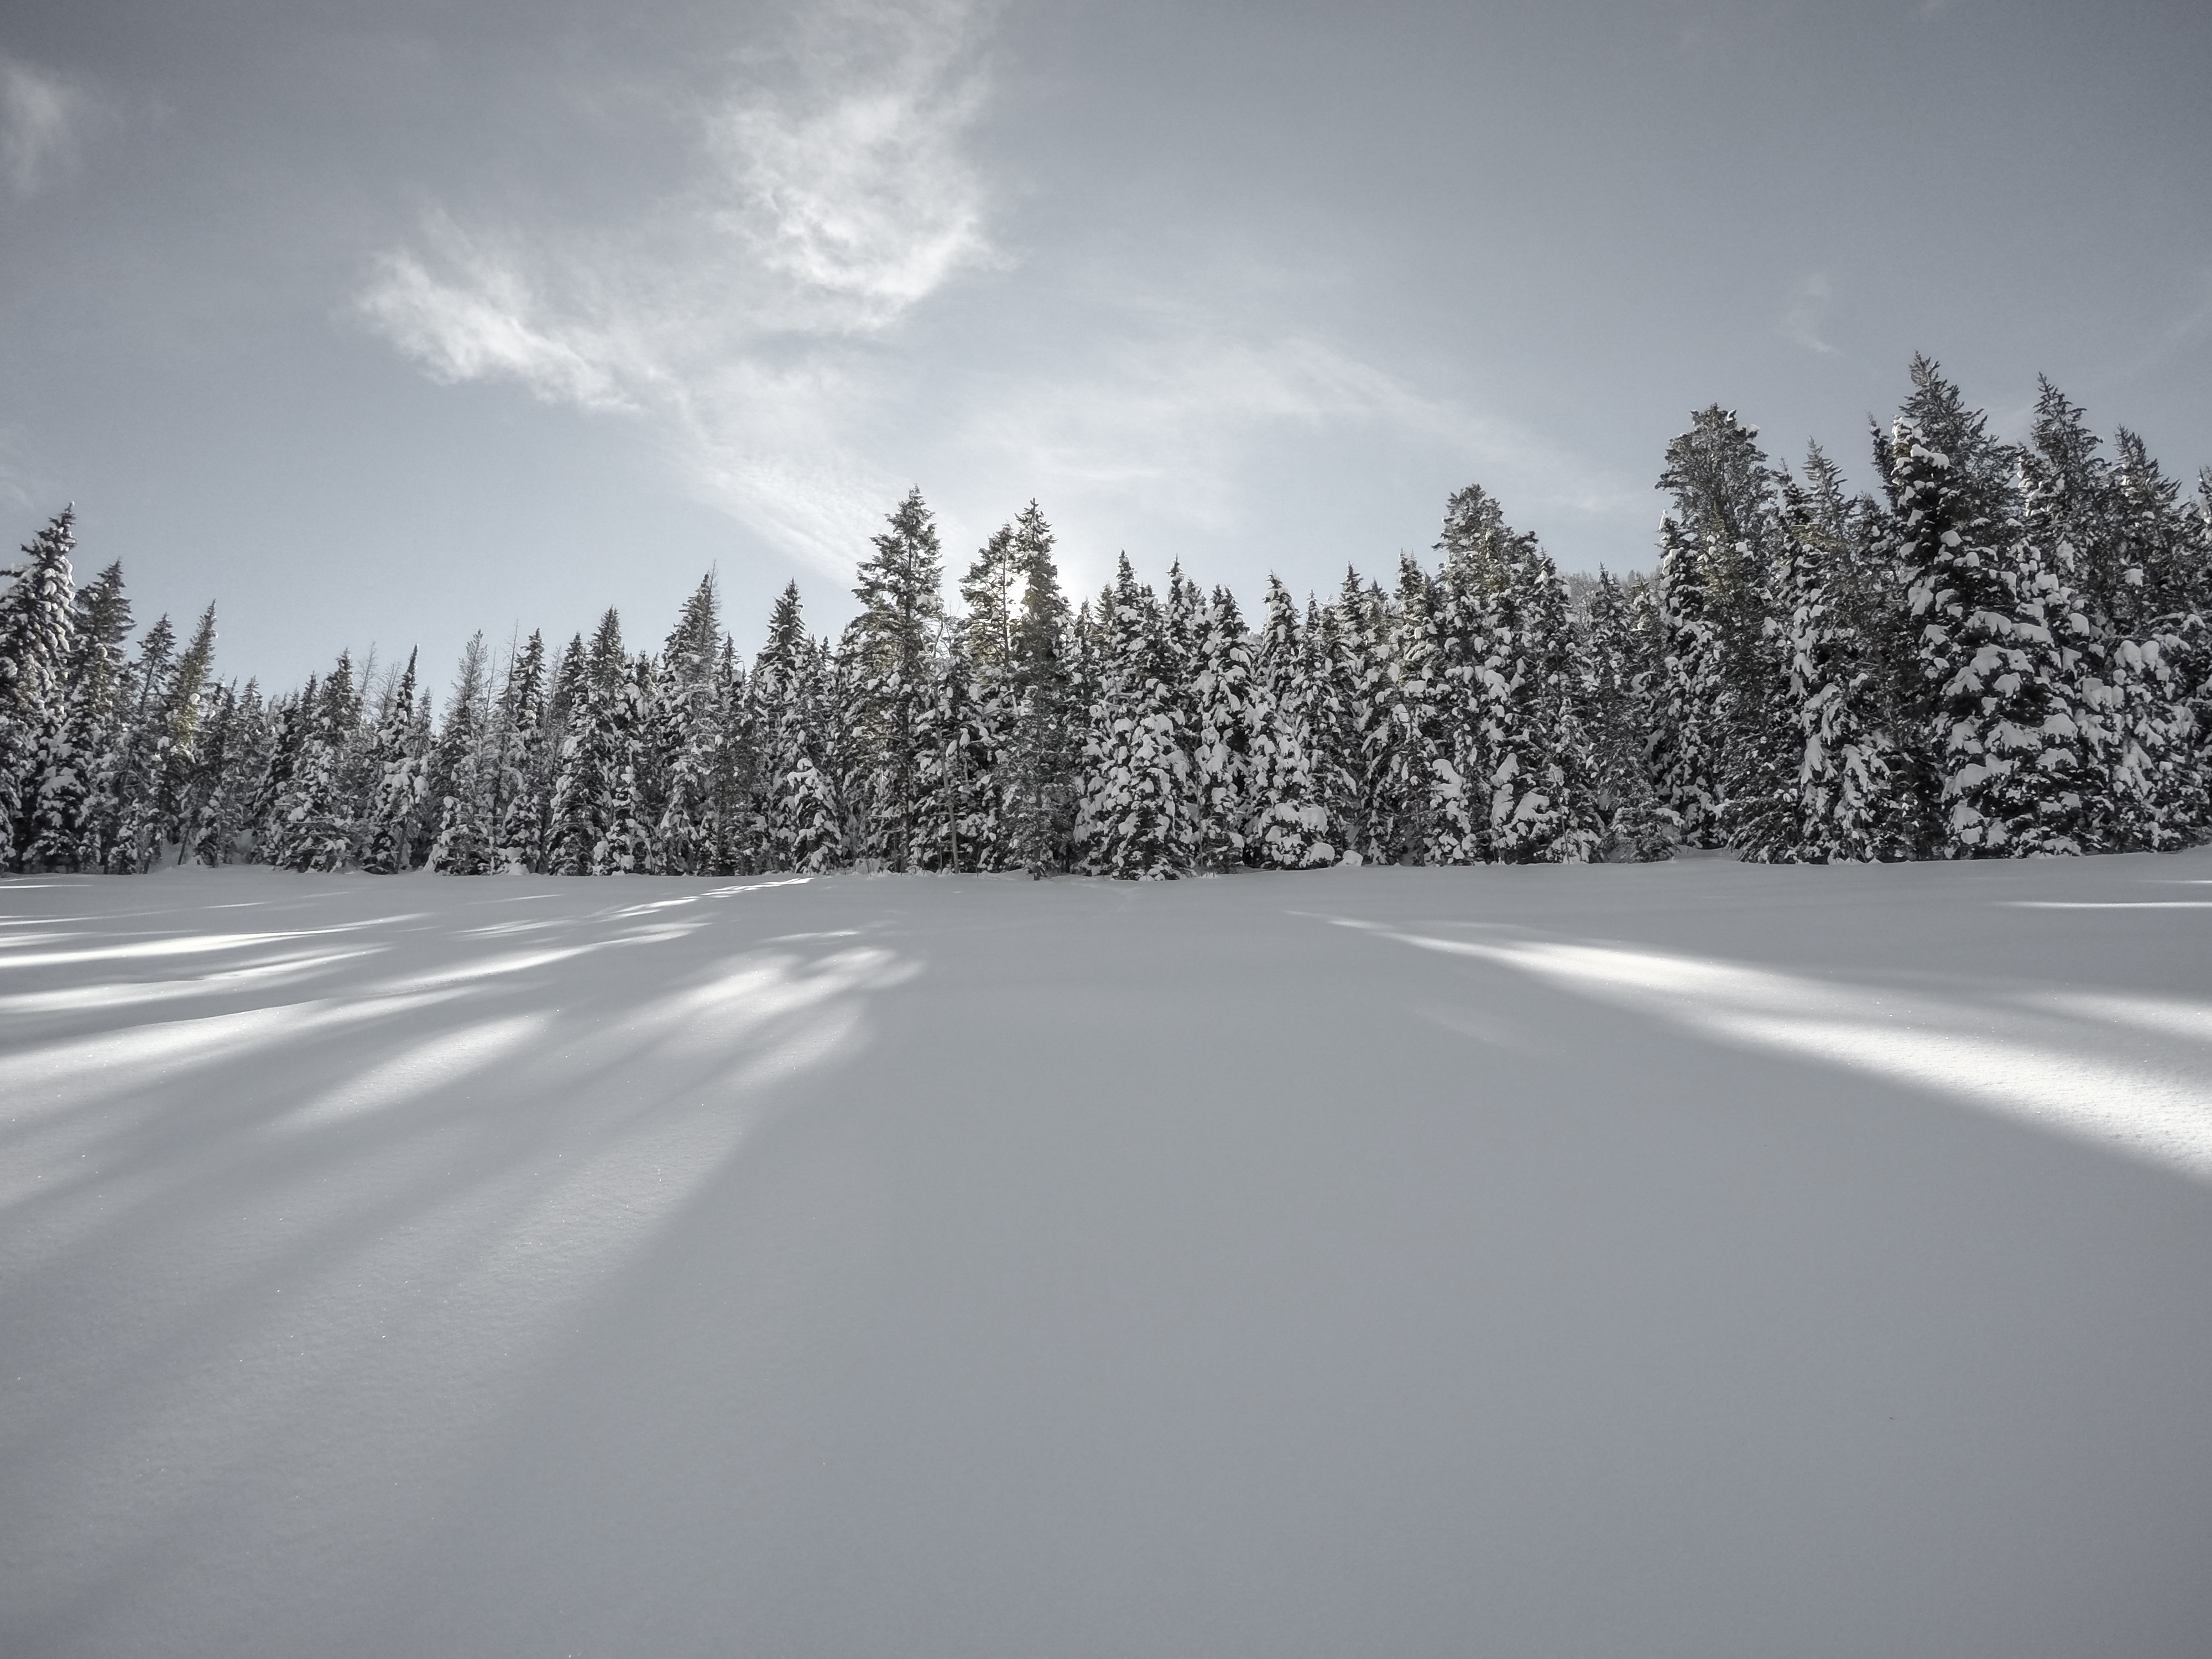
tree, forest, snow, winter, cloud, sunlight, frost, weather, season, spruce, freezing, atmospheric phenomenon, everygreen